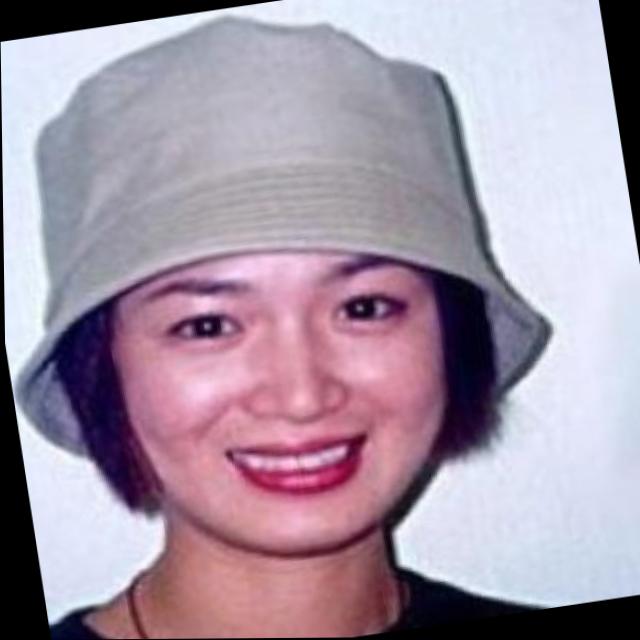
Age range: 21-44